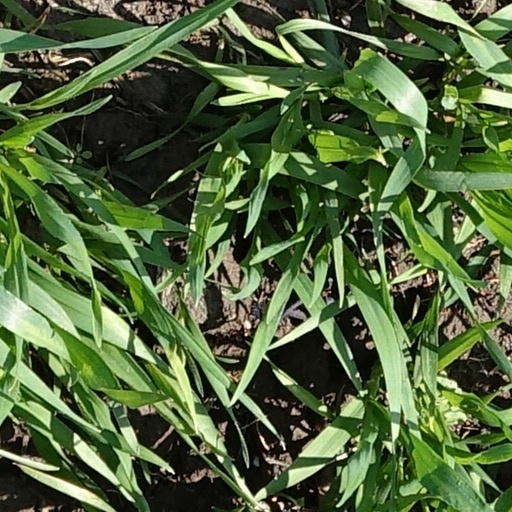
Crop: wheat